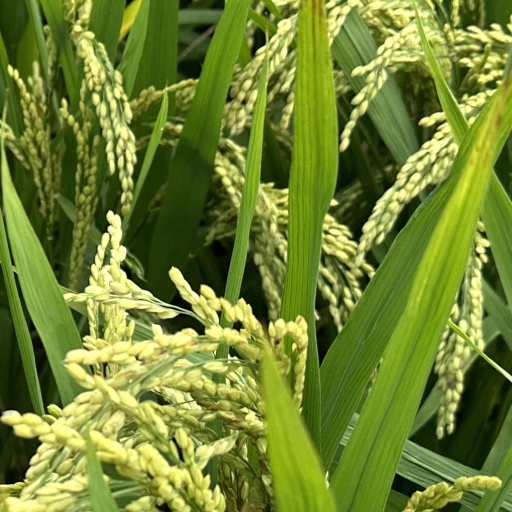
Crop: rice